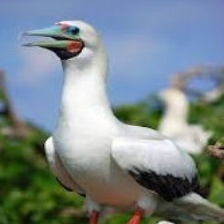
Species: ABBOTTS BOOBY
Scientific name: PAPASULA ABBOTTI